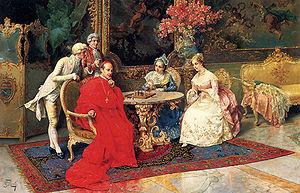
Giulio Rosati est un peintre orientaliste italien de la fin du XIXᵉ et du début du XXᵉ siècle représentatif du style académique.